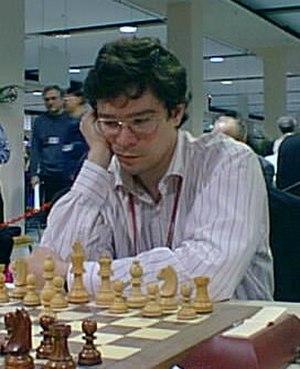
Rustem Dautov est un joueur d'échecs allemand d'origine tatare né le 28 novembre 1965 à Oufa en Union soviétique. Grand maître international en 1990, il fut vice-champion olympique avec l'équipe d'Allemagne en 2000.